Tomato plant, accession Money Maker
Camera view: vertical (180 deg); turntable rotation: 150 degrees
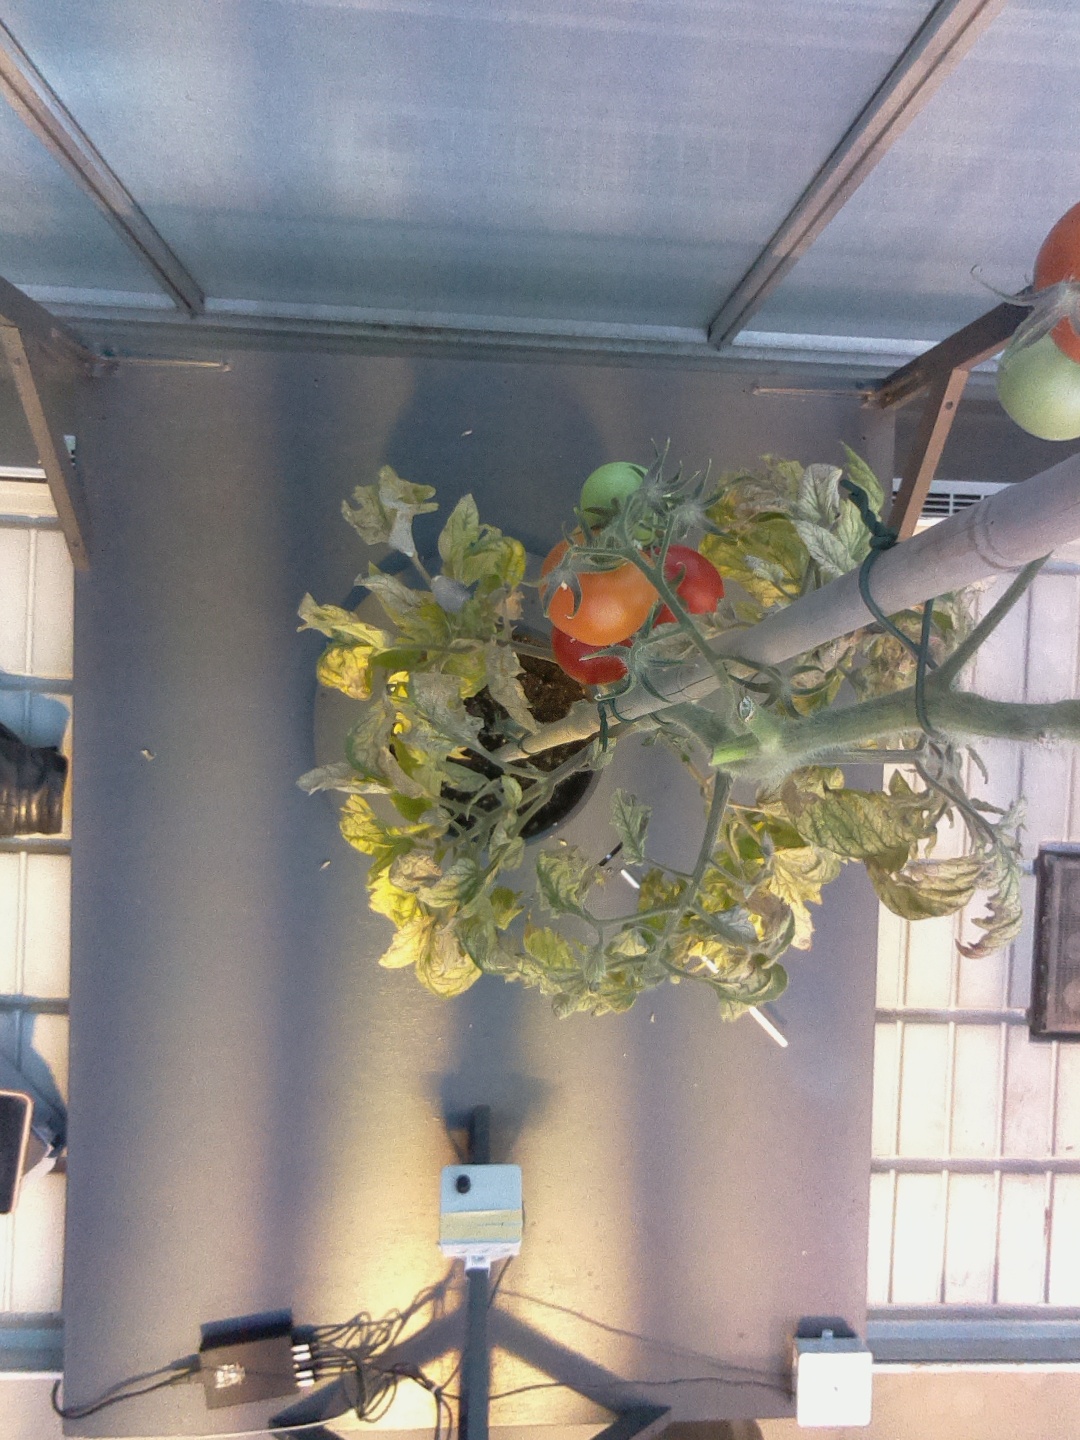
BBCH growth stage 87: 70%-80% of fruits show typical fully ripe color